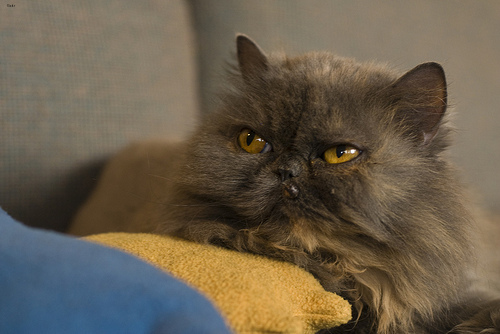
Animal: cat
Breed: persian